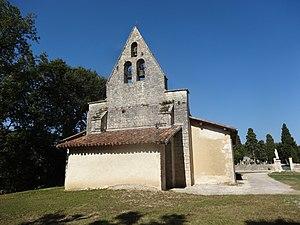
Église de Labrihe.
Labrihe est une commune française située dans le département du Gers en région Occitanie.
La liste des églises du Gers recense de manière exhaustive les églises situées dans le département français du Gers.